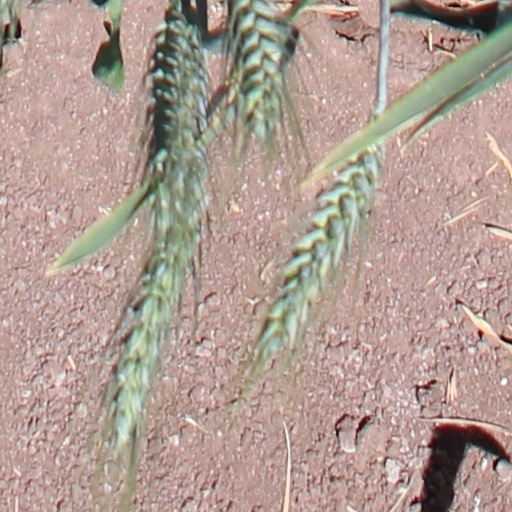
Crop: wheat